KTXT-FM

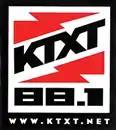
Former KTXT-FM logo

The broadcast transmitters of all three stations, KTXT-TV, KTXT-FM and KOHM-FM, were housed in the same transmitter building until July 2003 when a new transmitter building for the radio stations was completed. The conversion of KTXT-TV to a digital television station required this new facility. At some point, the Gates transmitter KTXT-FM had been using was replaced by a Broadcast Electronics FM10B, rated to 12 kW. The BE transmitter was moved into the new facility and was eventually replaced in 2007 by a new, state-of-the-art solid-state Nautel Q10 transmitter.